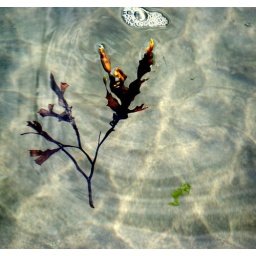
sea weed in water at beach muckross kilcar co donegal 20/7/10